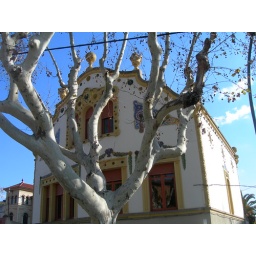
120 A very colorful house in Barcelona